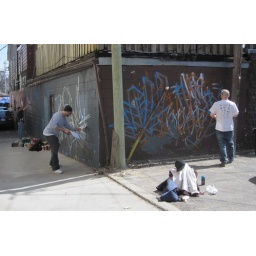
3 Taggers tagging, 2 walls a painting, and a partridge in a pear tree